Black church

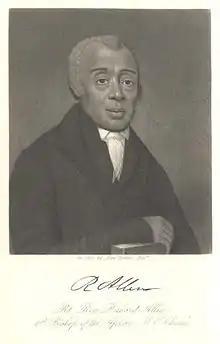
Richard Allen

Black churches held a leadership role in the American civil rights movement. Their history as centers of strength for the black community made them natural leaders in this moral struggle. In addition they had often served as links between the black and white worlds. Notable minister-activists of the 1950s and 1960s included Martin Luther King Jr., Ralph David Abernathy, Bernard Lee, Fred Shuttlesworth, Wyatt Tee Walker, C. T. Vivian, and Fr. Ted Hesburgh, who would later be recruited by President Johnson to help craft the legislation that would later become the 1964 Civil Rights Act. During this movement, many African American Baptists split over using black churches as political centers alongside spiritual centers; this led to the formation of the Progressive National Baptist Convention.